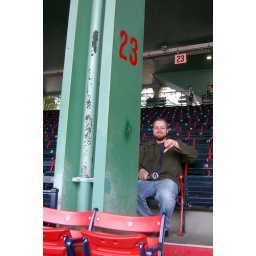
Not the best seat in the house